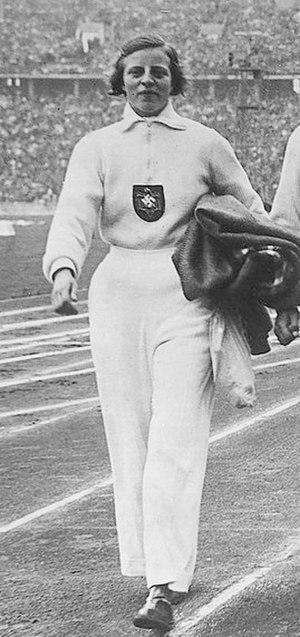
Emmy Albus, née le 13 décembre 1911 à Wuppertal et décédée le 20 septembre 1995 à Berlin, était une athlète allemande dans les années 1930. De 1934 à 1936, elle a participé à deux records du monde en relais 4 × 100 mètres. Sur cette discipline, elle a été sacrée championne d'Europe en